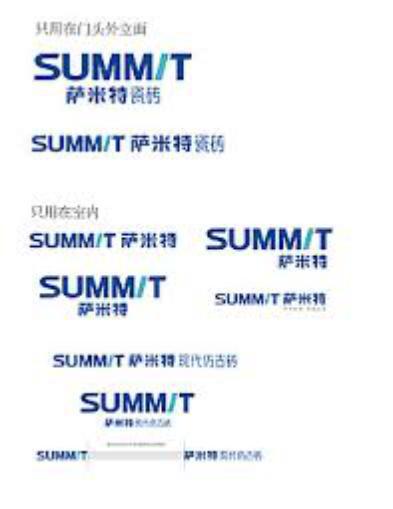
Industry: Others